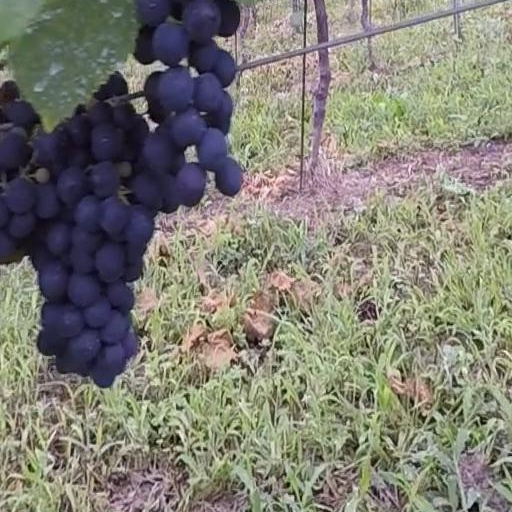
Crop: grape